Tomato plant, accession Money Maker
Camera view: tilt-top (135 deg); turntable rotation: 270 degrees
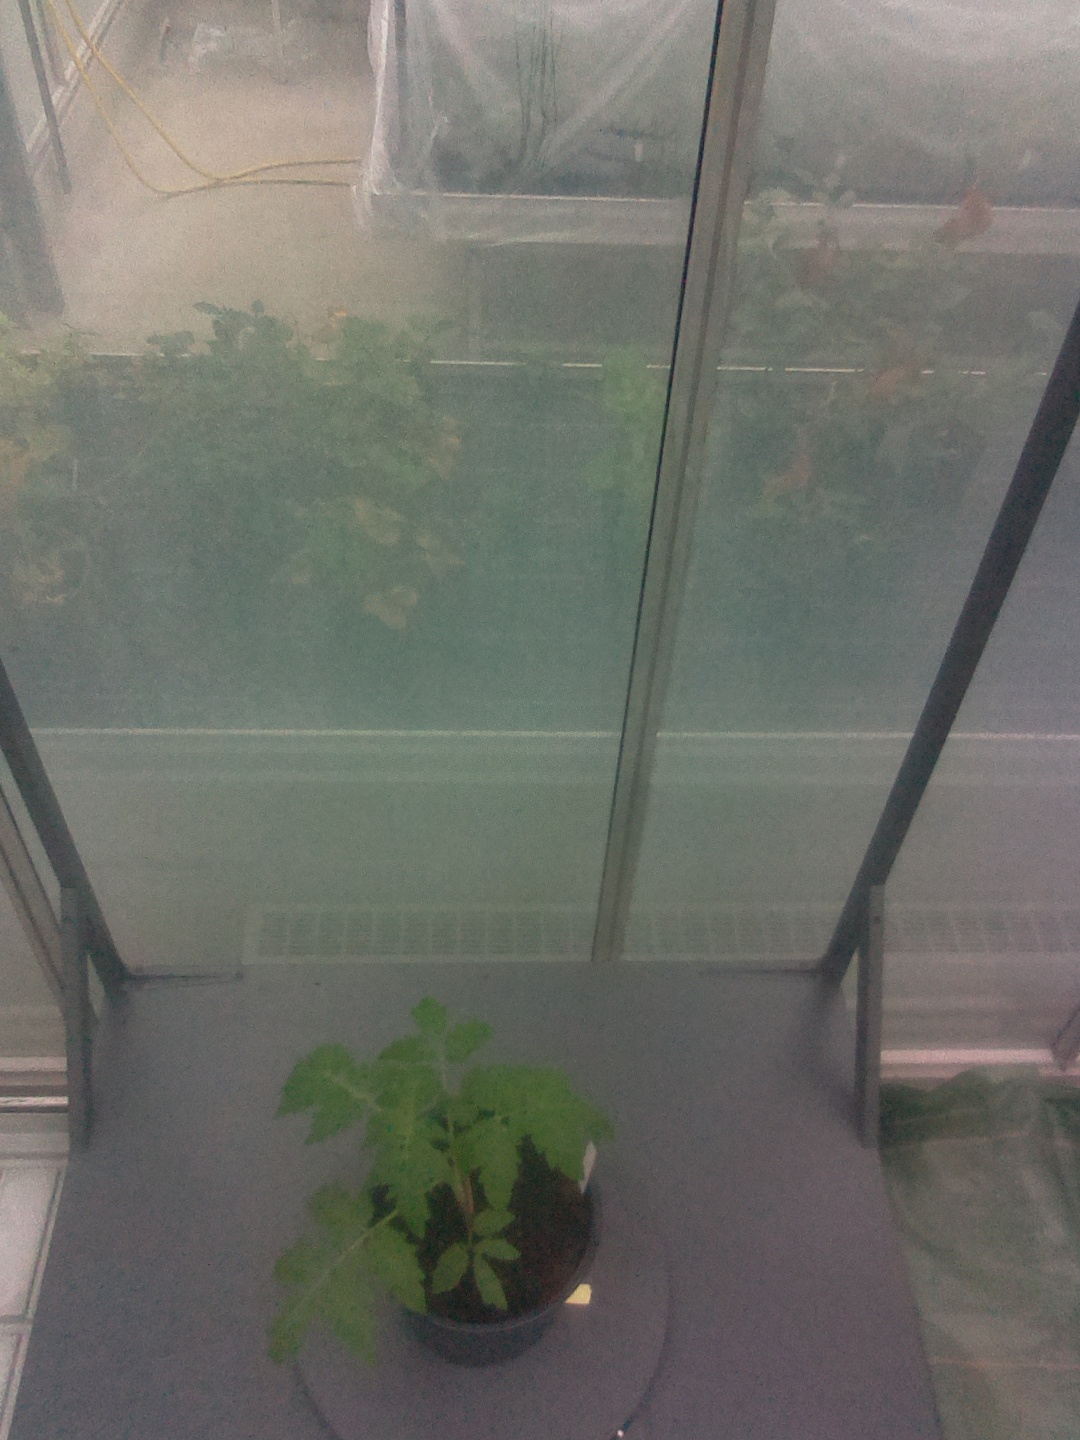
BBCH growth stage 13: 6 of true leaves visible